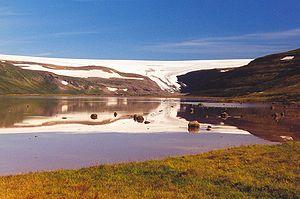
Le Drangajökull, toponyme islandais signifiant littéralement en français « le glacier des aiguilles », est un glacier d'Islande d'une superficie de 160 km². Il se trouve dans la région des Vestfirðir, au nord-est de l'Ísafjarðardjúp et au sud-est de l'Hornstrandir. Le glacier possède assez peu de langues glaciaires, la plus connue, le Lónsjökull visible depuis Ísafjörður, se trouve au niveau de la Kaldalón.